Lasse Brandeby

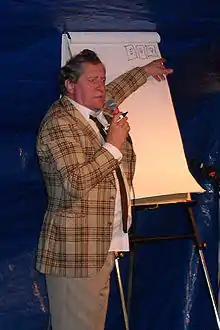
Lasse Brandeby as Kurt Olsson at the summer camp of the Communist Party in Tiveden National Park June 2003.

Brandeby was born in the Majorna district of Gothenburg. After receiving his degree in journalism he worked for Radio Sjuhärad. He debuted as an actor in the early 1980s on Nationalteatern in Gothenburg. He was best known for his quirky character "Kurt Olsson", around whom several TV-shows and one feature film were made in the 1980s and 1990s. He was also known for his other comedic character "Rolf Allan Mjunstedt" in the TV series "Rena rama Rolf", a Swedish language adaptation of "The Honeymooners", where audiences also saw the breakthrough of comedian Robert Gustafsson.